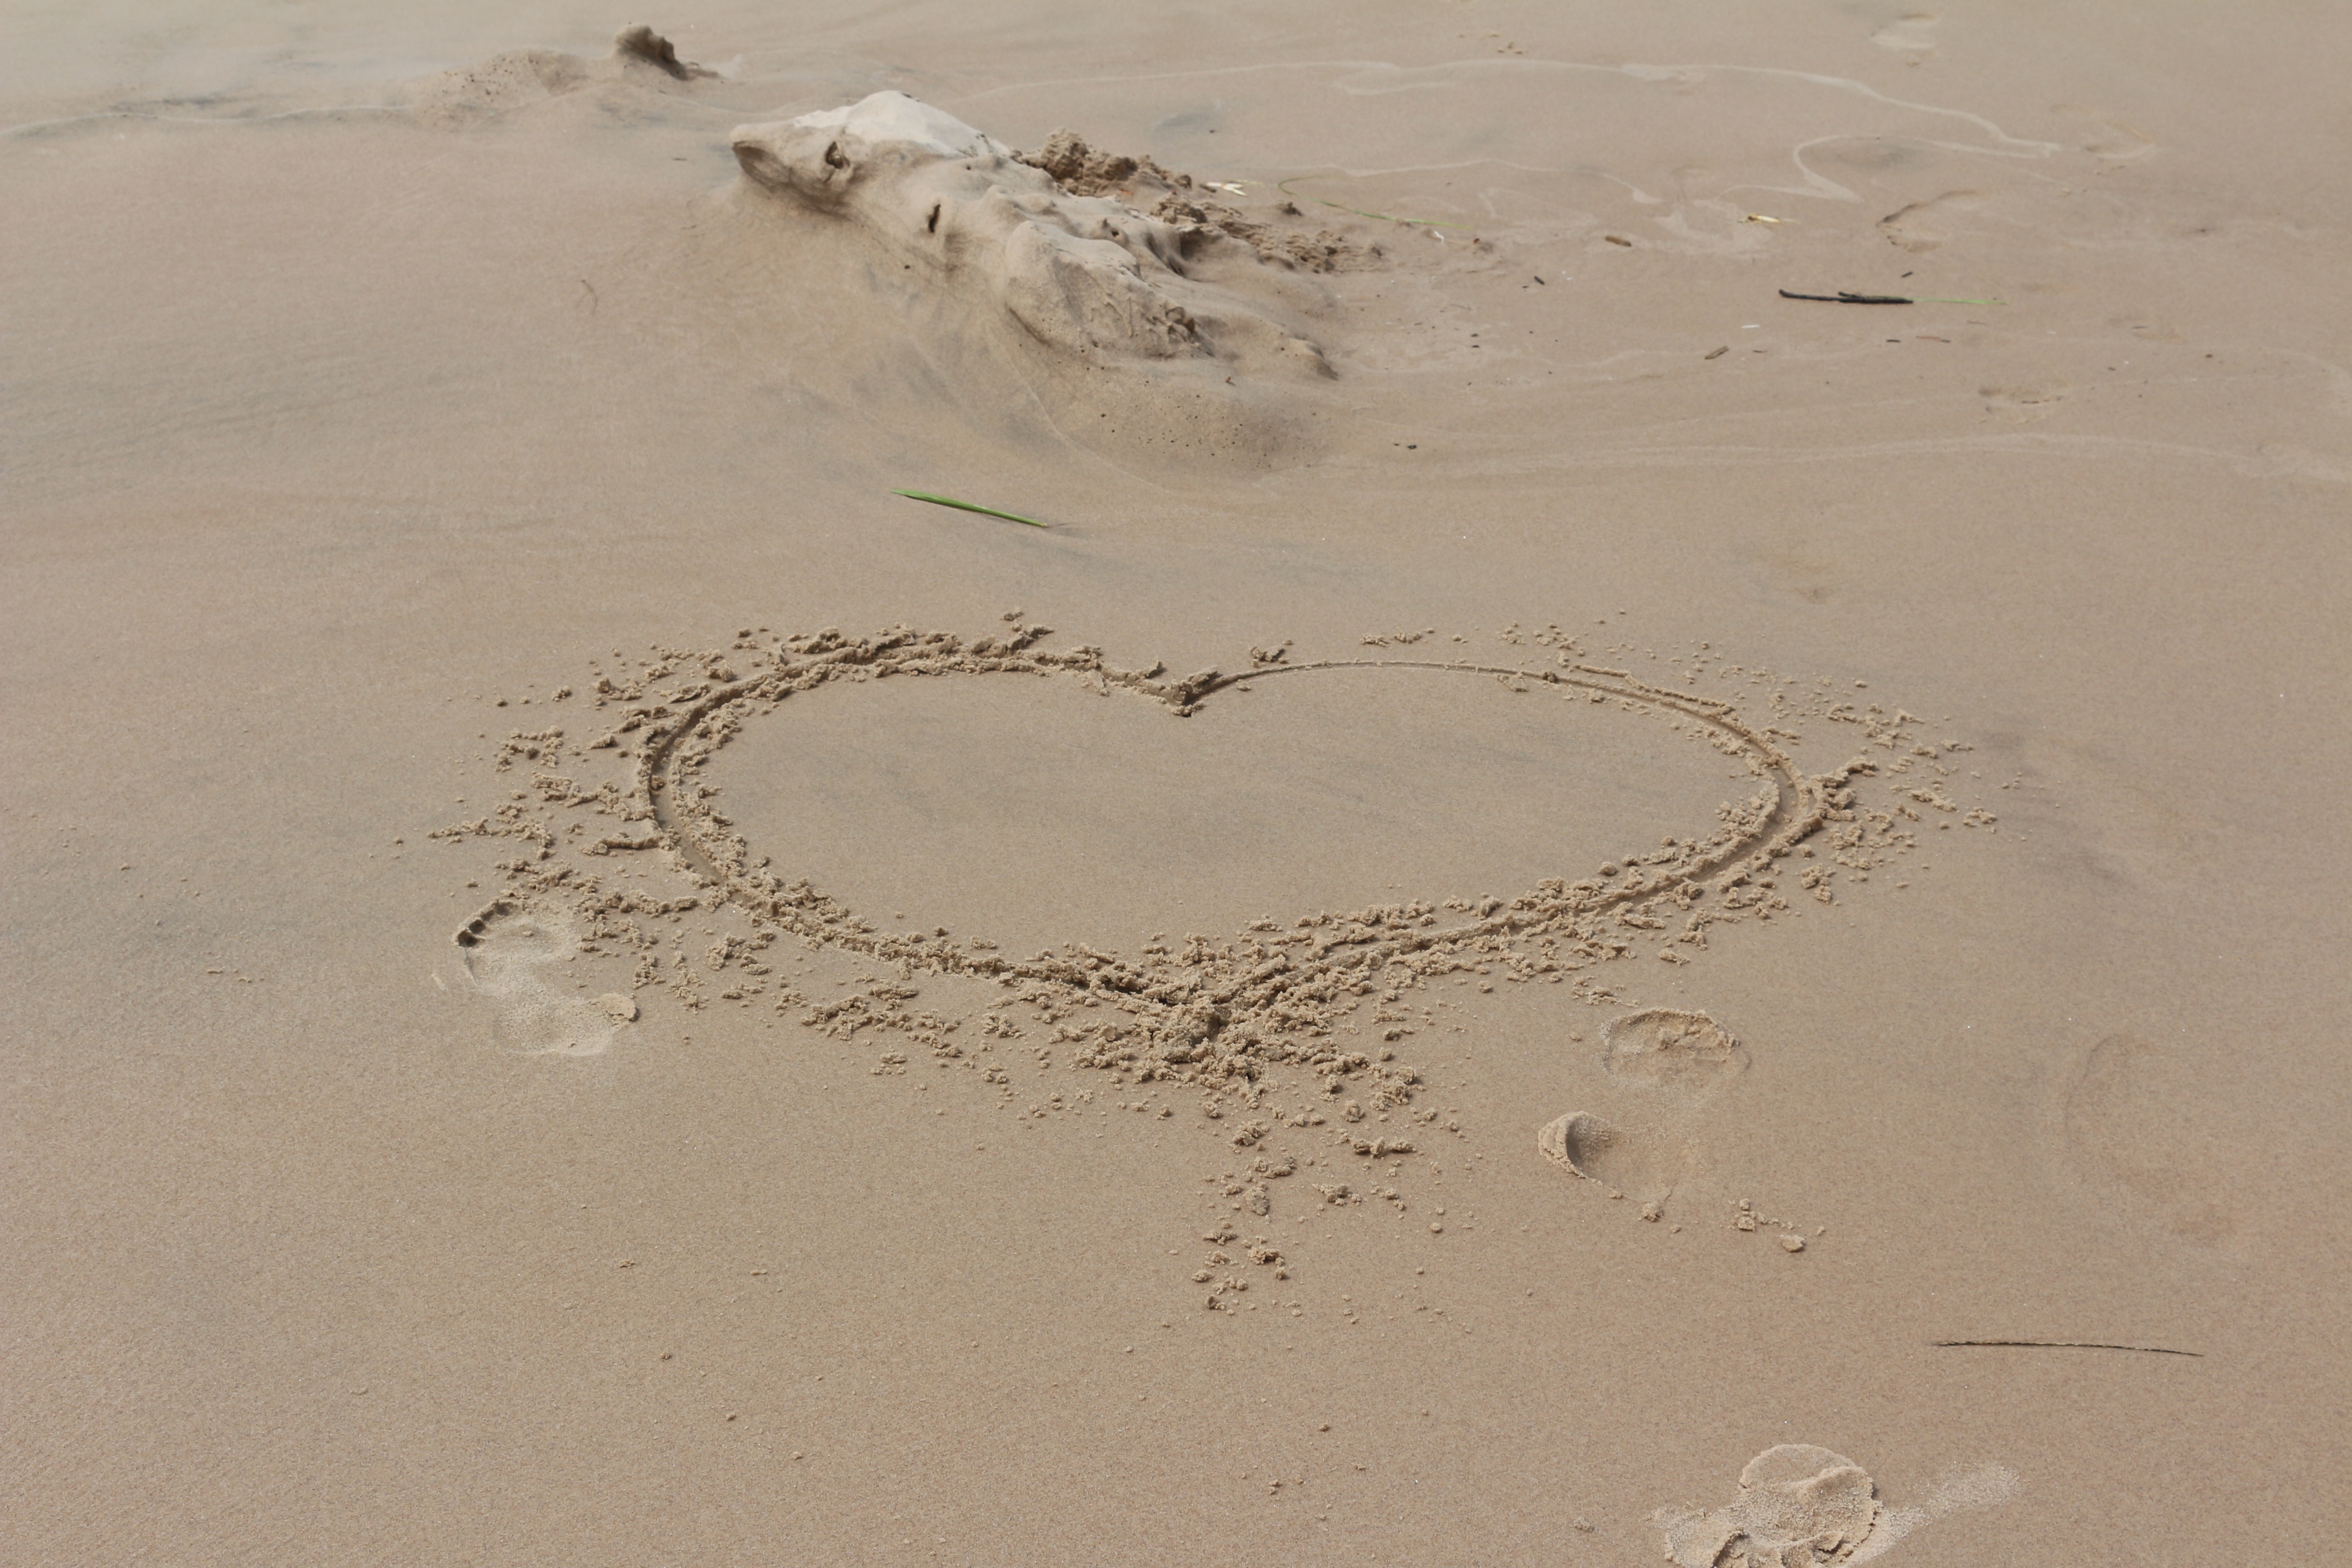
beach, sea, sand, footprint, love, heart, symbol, romantic, material, amour, sketch, valentine, icon, shape, mudflat